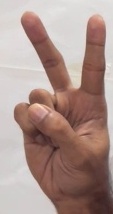
ASL sign: 2